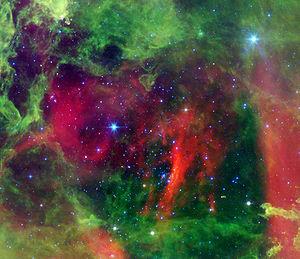
Voici une liste non exhaustive d'amas stellaires, classée par ordre alphabétique de constellations.
NGC 2244, aussi connu sous le nom de Caldwell 50, est un très jeune amas ouvert situé dans la constellation de la Licorne. Il a été découvert par l'astronome britannique John Flamsteed en 1690. Cet amas a été redécouvert par John Herschel en mars 1830 et il a été ajouté au New General Catalogue sour la cote NGC 2239.